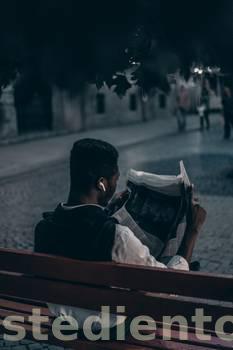
Label: Watermark